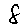
Label: 8